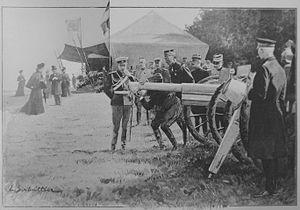
Le_tsar_se_fait_presenter_le_canon_de_75_lors des manoeuvres de 1901 .
Le canon de 75 mm modèle 1897 est une pièce d'artillerie de campagne de l'armée française. D'une conception révolutionnaire pour son époque, il regroupe, en effet, tous les derniers perfectionnements intervenus dans l'artillerie à la fin du XIXᵉ siècle, à savoir : l'utilisation de la poudre sans fumée, de la munition encartouchée, de l'obus fusant, d'un chargement par la culasse selon le procédé Nordenfelt, et d'un frein de recul oléopneumatique. Cette synthèse, en éliminant les dépointages lors des tirs, rendait enfin possible un vieux rêve des artilleurs, le tir rapide. C'est grâce à ses caractéristiques exceptionnelles qu'il fut surnommé le « canon roi ».
L'artillerie française pendant la Première Guerre mondiale prend au cours de ce conflit un rôle essentiel au sein de l'Armée de terre française. Si au début elle est composée essentiellement d'une artillerie légère de campagne, avec une fonction d'appui auprès de l'infanterie, la stabilisation du front et la transformation du conflit en une vaste guerre de tranchées obligent cette arme à muter et à prendre un rôle de premier plan.